The Mongols (film)

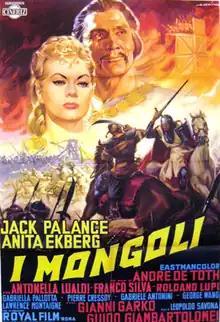
Italian theatrical release poster

The Mongols is a 1961 Italian/French international co-production historical adventure film directed by Andre de Toth and Leopoldo Savona, and starring Jack Palance and Anita Ekberg.